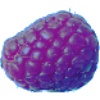
Label: Raspberry 1